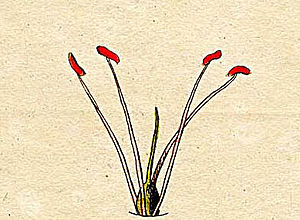
Linnés seksualsystem / Linnés seksualsystem
Linnés seksualsystem er en klassifikation af alle planter – eller rettere alle organismer som ikke er dyr – i 24 grupper. Systemet blev første gang publiceret 1735 i hans Systema Naturae og vandt umådelig indflydelse. Spor af systemet fandtes stadig i det 20. århundredes skolefloraer og i hovednøglen i Rostrups flora, i hvilken man skulle starte med at tælle støvdragere i blomsten. Linnés system er for længst forældet, idet moderne systematik følger fylogeniske principper, altså forsøger at lade inddelingen afspejle evolutionens forløb. Det var ikke Linnés hensigt at skabe et naturligt system. Han ville derimod lave et praktisk system.